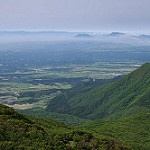
Scene: Outdoor